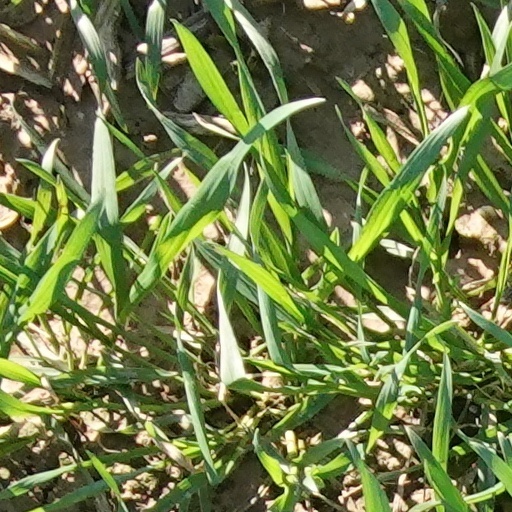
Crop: wheat